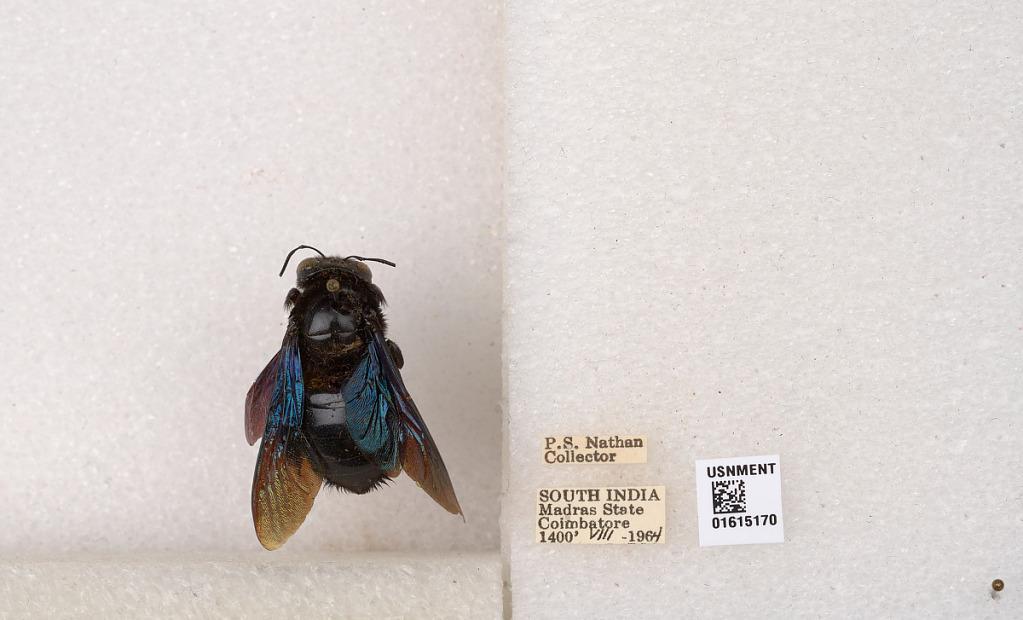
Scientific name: Xylocopa (Biluna) auripennis auripennis Lepeletier
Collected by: P. Nathan
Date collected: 1964-8-1
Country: India
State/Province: Tamil Nadu
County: Coimbatore
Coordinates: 10.9955, 76.9034